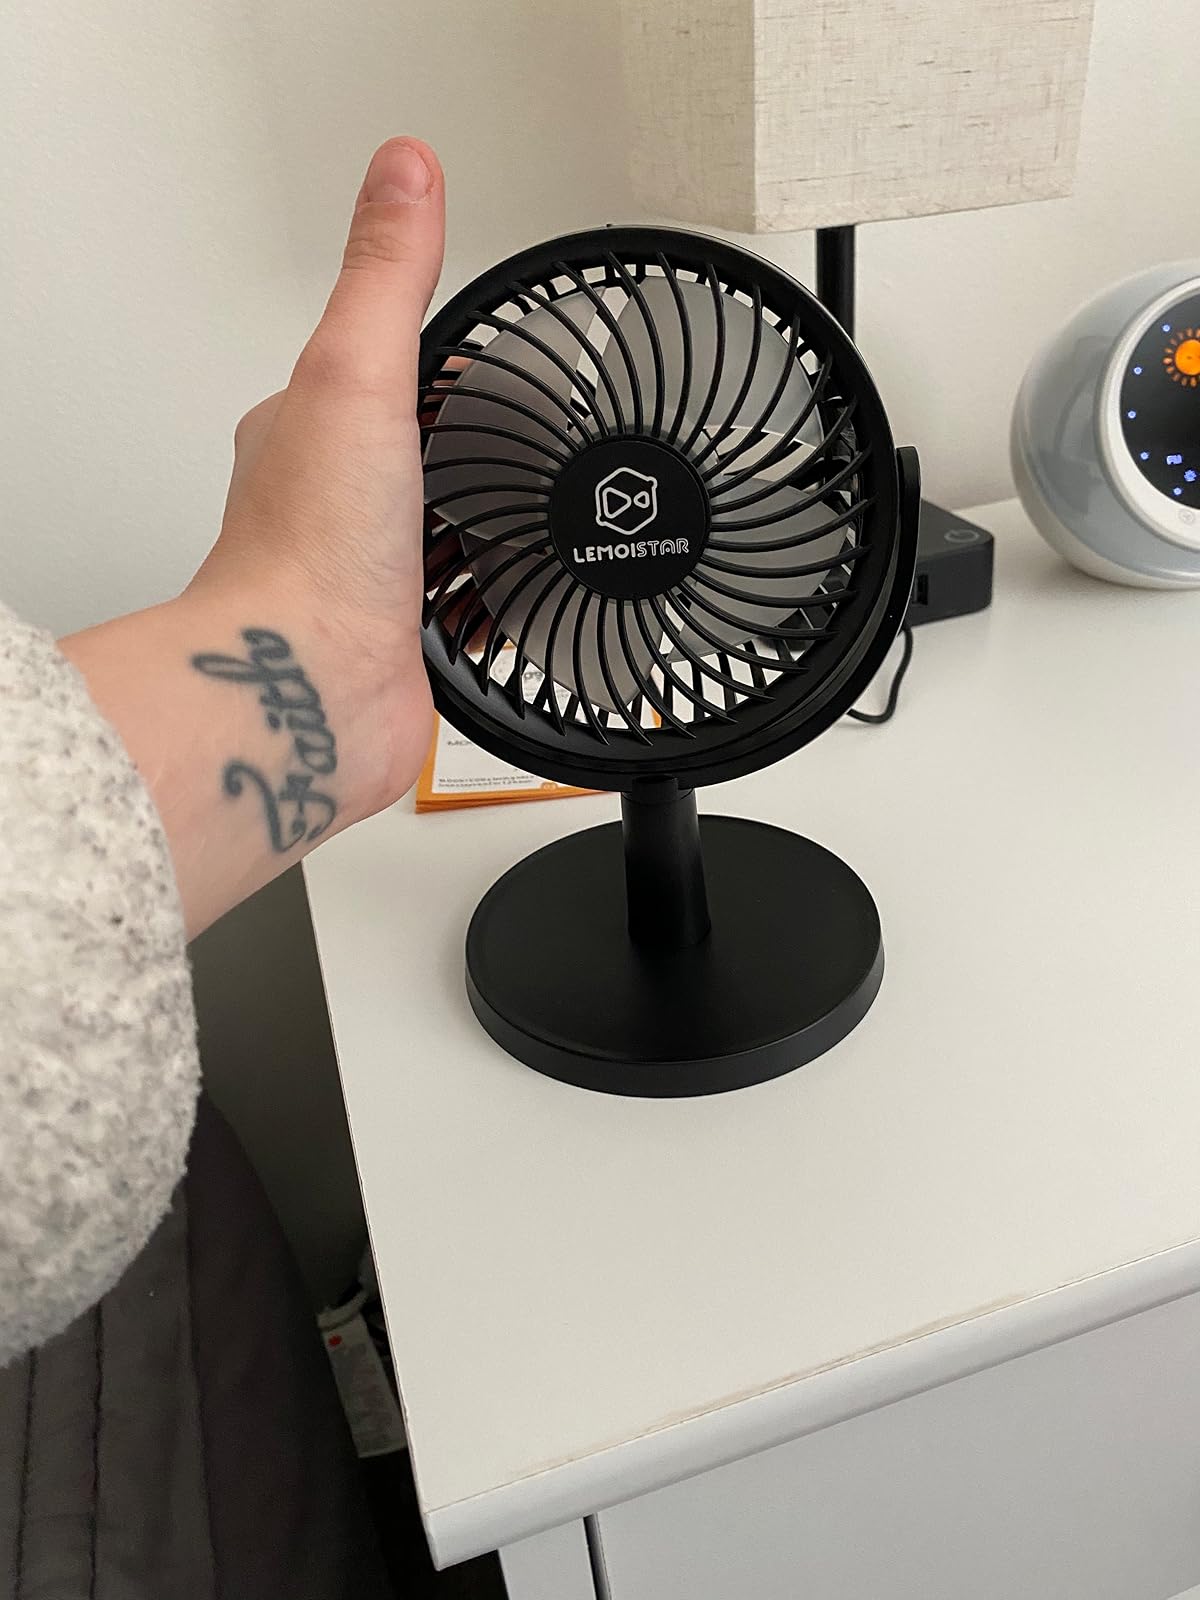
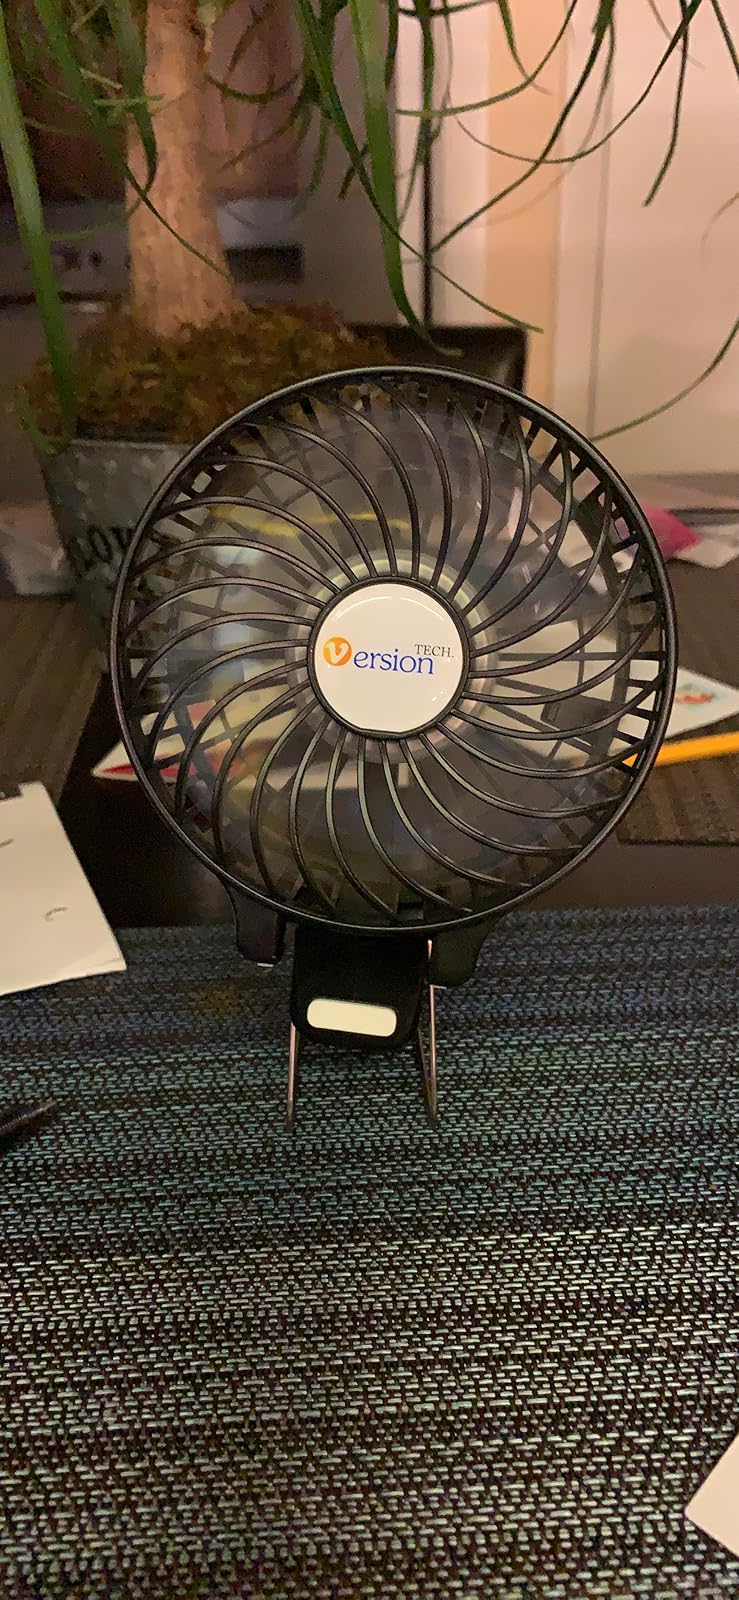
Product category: fan
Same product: no